NUTS statistical regions of Ireland

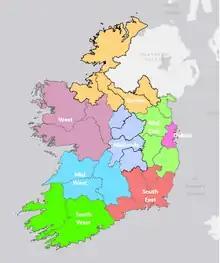
NUTS 3 Regions of Ireland

Ireland uses the Nomenclature of Territorial Units for Statistics (NUTS) geocode standard for referencing country subdivisions for statistical purposes. The standard is developed and regulated by the European Union. The NUTS standard is instrumental in delivering European Structural and Investment Funds. The NUTS code for Ireland is "IE" and a hierarchy of three levels is established by Eurostat. A further level of geographic organisation, the local administrative unit (LAU), in Ireland is the local electoral area.